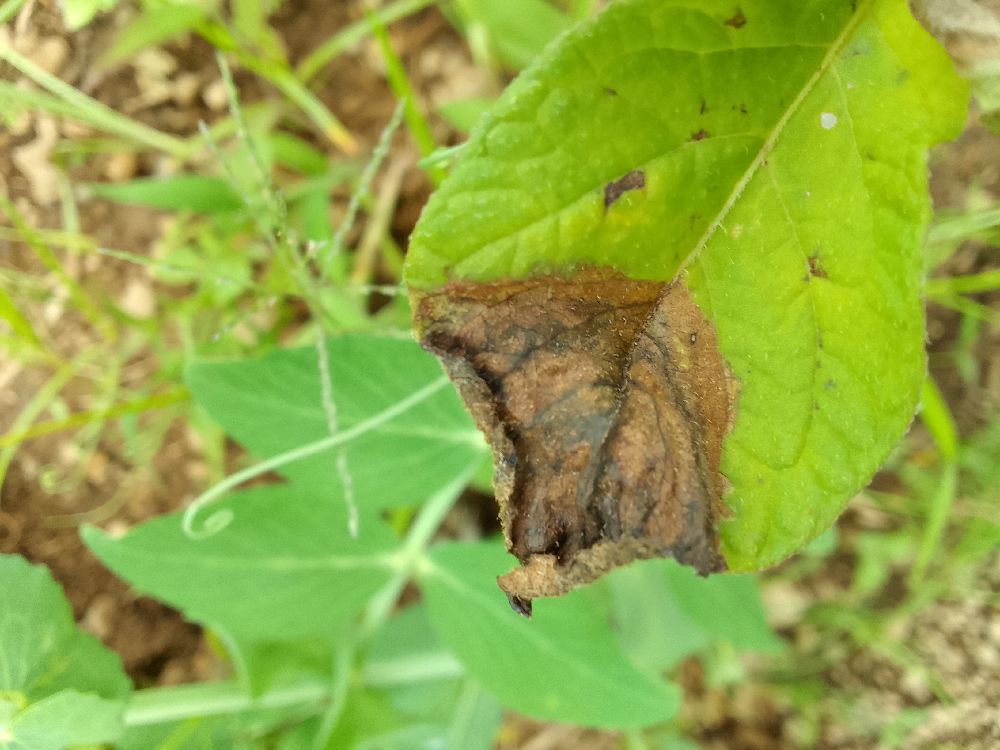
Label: Late blight